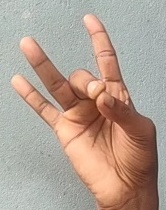
ASL sign: 8